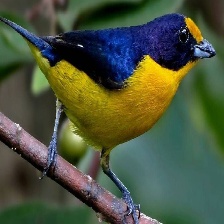
Species: CHESTNET BELLIED EUPHONIA
Scientific name: EUPHONIA PECTORALIS